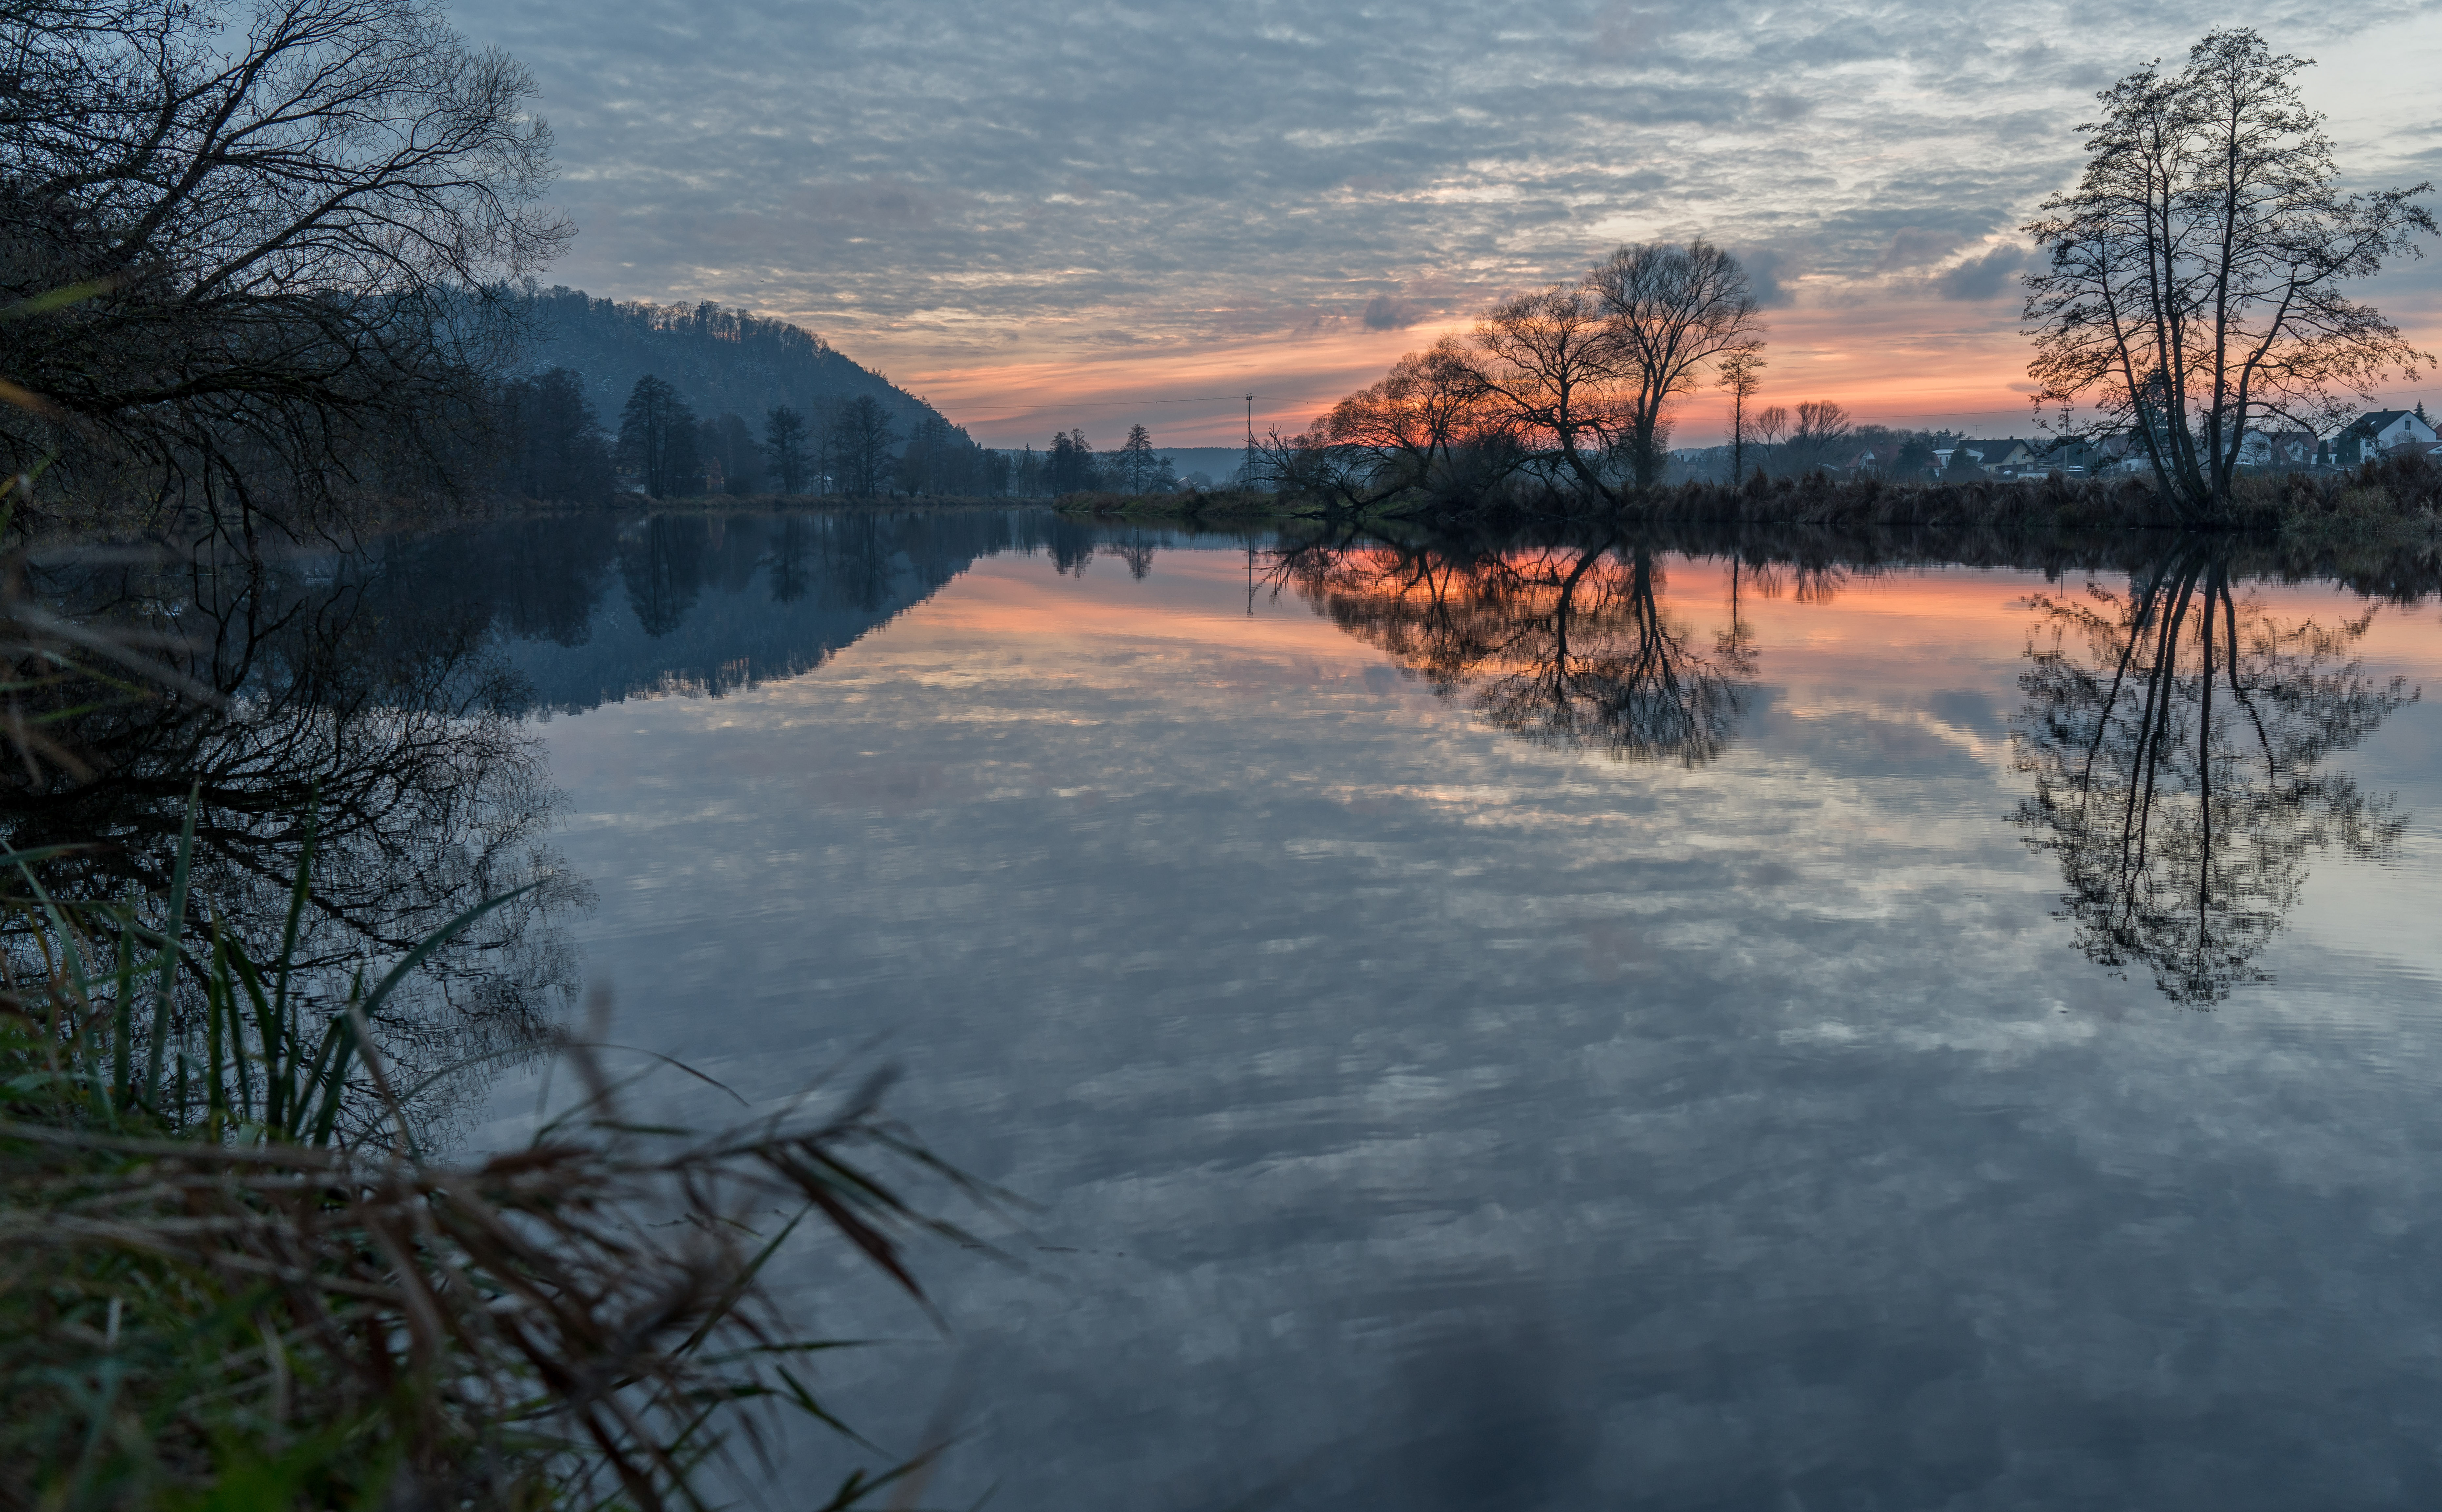
landscape, tree, water, nature, wilderness, mountain, snow, winter, sunrise, sunset, mist, morning, lake, dawn, river, ice, reflection, weather, romance, romantic, reservoir, season, art, 35mm, europa, germany, deutschland, landschaft, kunst, sonnenuntergang, sony, bayern, bavaria, zeiss, distagon, nightfall, alpha, loch, oberpfalz, 7rii, regenstauf, feelings, floss, gef hle, atmospheric phenomenon